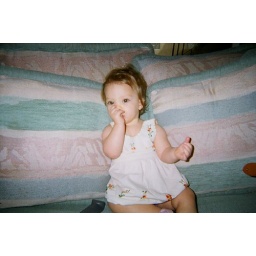
on the sofa in our house in mexico